Kagoshima dialect

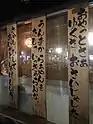
An example of Kagoshima dialect

The boundaries of the Satsugū dialect are traditionally defined as the former region controlled by the Satsuma Domain, which primarily encompassed the main portion of the Kagoshima Prefecture, located in the southern part of Japan's Kyushu Island, and a small part of the Miyazaki Prefecture to the East. For precision, this area could be further separated into three distinct branches of the Satsugū dialect: the "Satsuma dialect" spoken in western Kagoshima, the "Ōsumi dialect" spoken in eastern Kagoshima, and the "Morokata dialect" spoken in the southwesternmost part of the Miyazaki Prefecture.